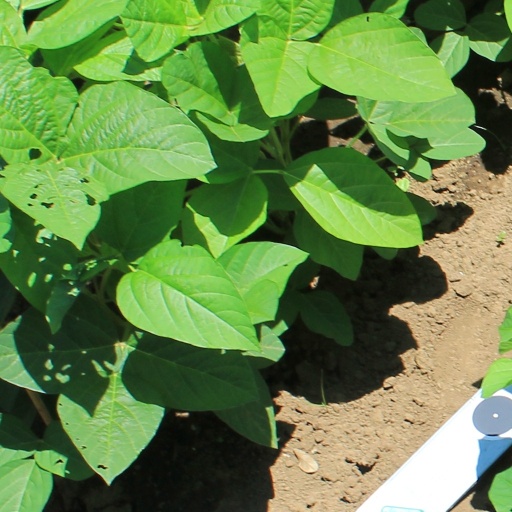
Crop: soybean